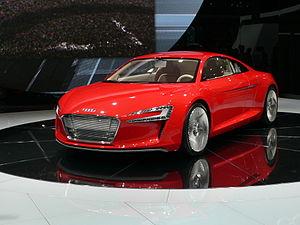
Audi R8 e-Tron au Salon de Francfort 2009
Le Salon de l'automobile de Francfort 2009, également connu en Allemagne sous la dénomination IAA, est un salon automobile qui s'est tenu du 17 septembre 2009 au 27 septembre 2009 à Francfort-sur-le-Main. Le salon automobile de Francfort étant l'un des salons les plus importants, de nombreuses nouveautés ont été présentées en première mondiale telles que les nouvelles Opel Astra, Audi S5 Sportback ou encore la version définitive de la Peugeot RCZ.
L'e-tron est la dénomination donnée à plusieurs automobiles et concept cars, électriques ou hybrides, du constructeur automobile allemand Audi.